Untergriesbach

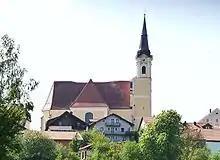
Gothic parish church of St. Michael

The late Gothic parish church of St. Michael was remodeled baroque in several stages during the 18th century. In 1803 the market Griesbach came to Ferdinand III, Grand Duke of Tuscany (1769–1824) and 1806 to Kingdom of Bavaria. The trader Georg Saxinger was elected the first mayor. 1829 a new school building was erected, from 1829 to 1830 was built a new road to Obernzell, which was much more comfortable to drive than the old mountain road.